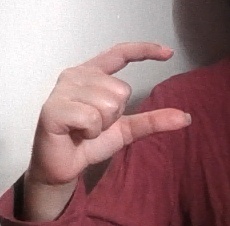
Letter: dal